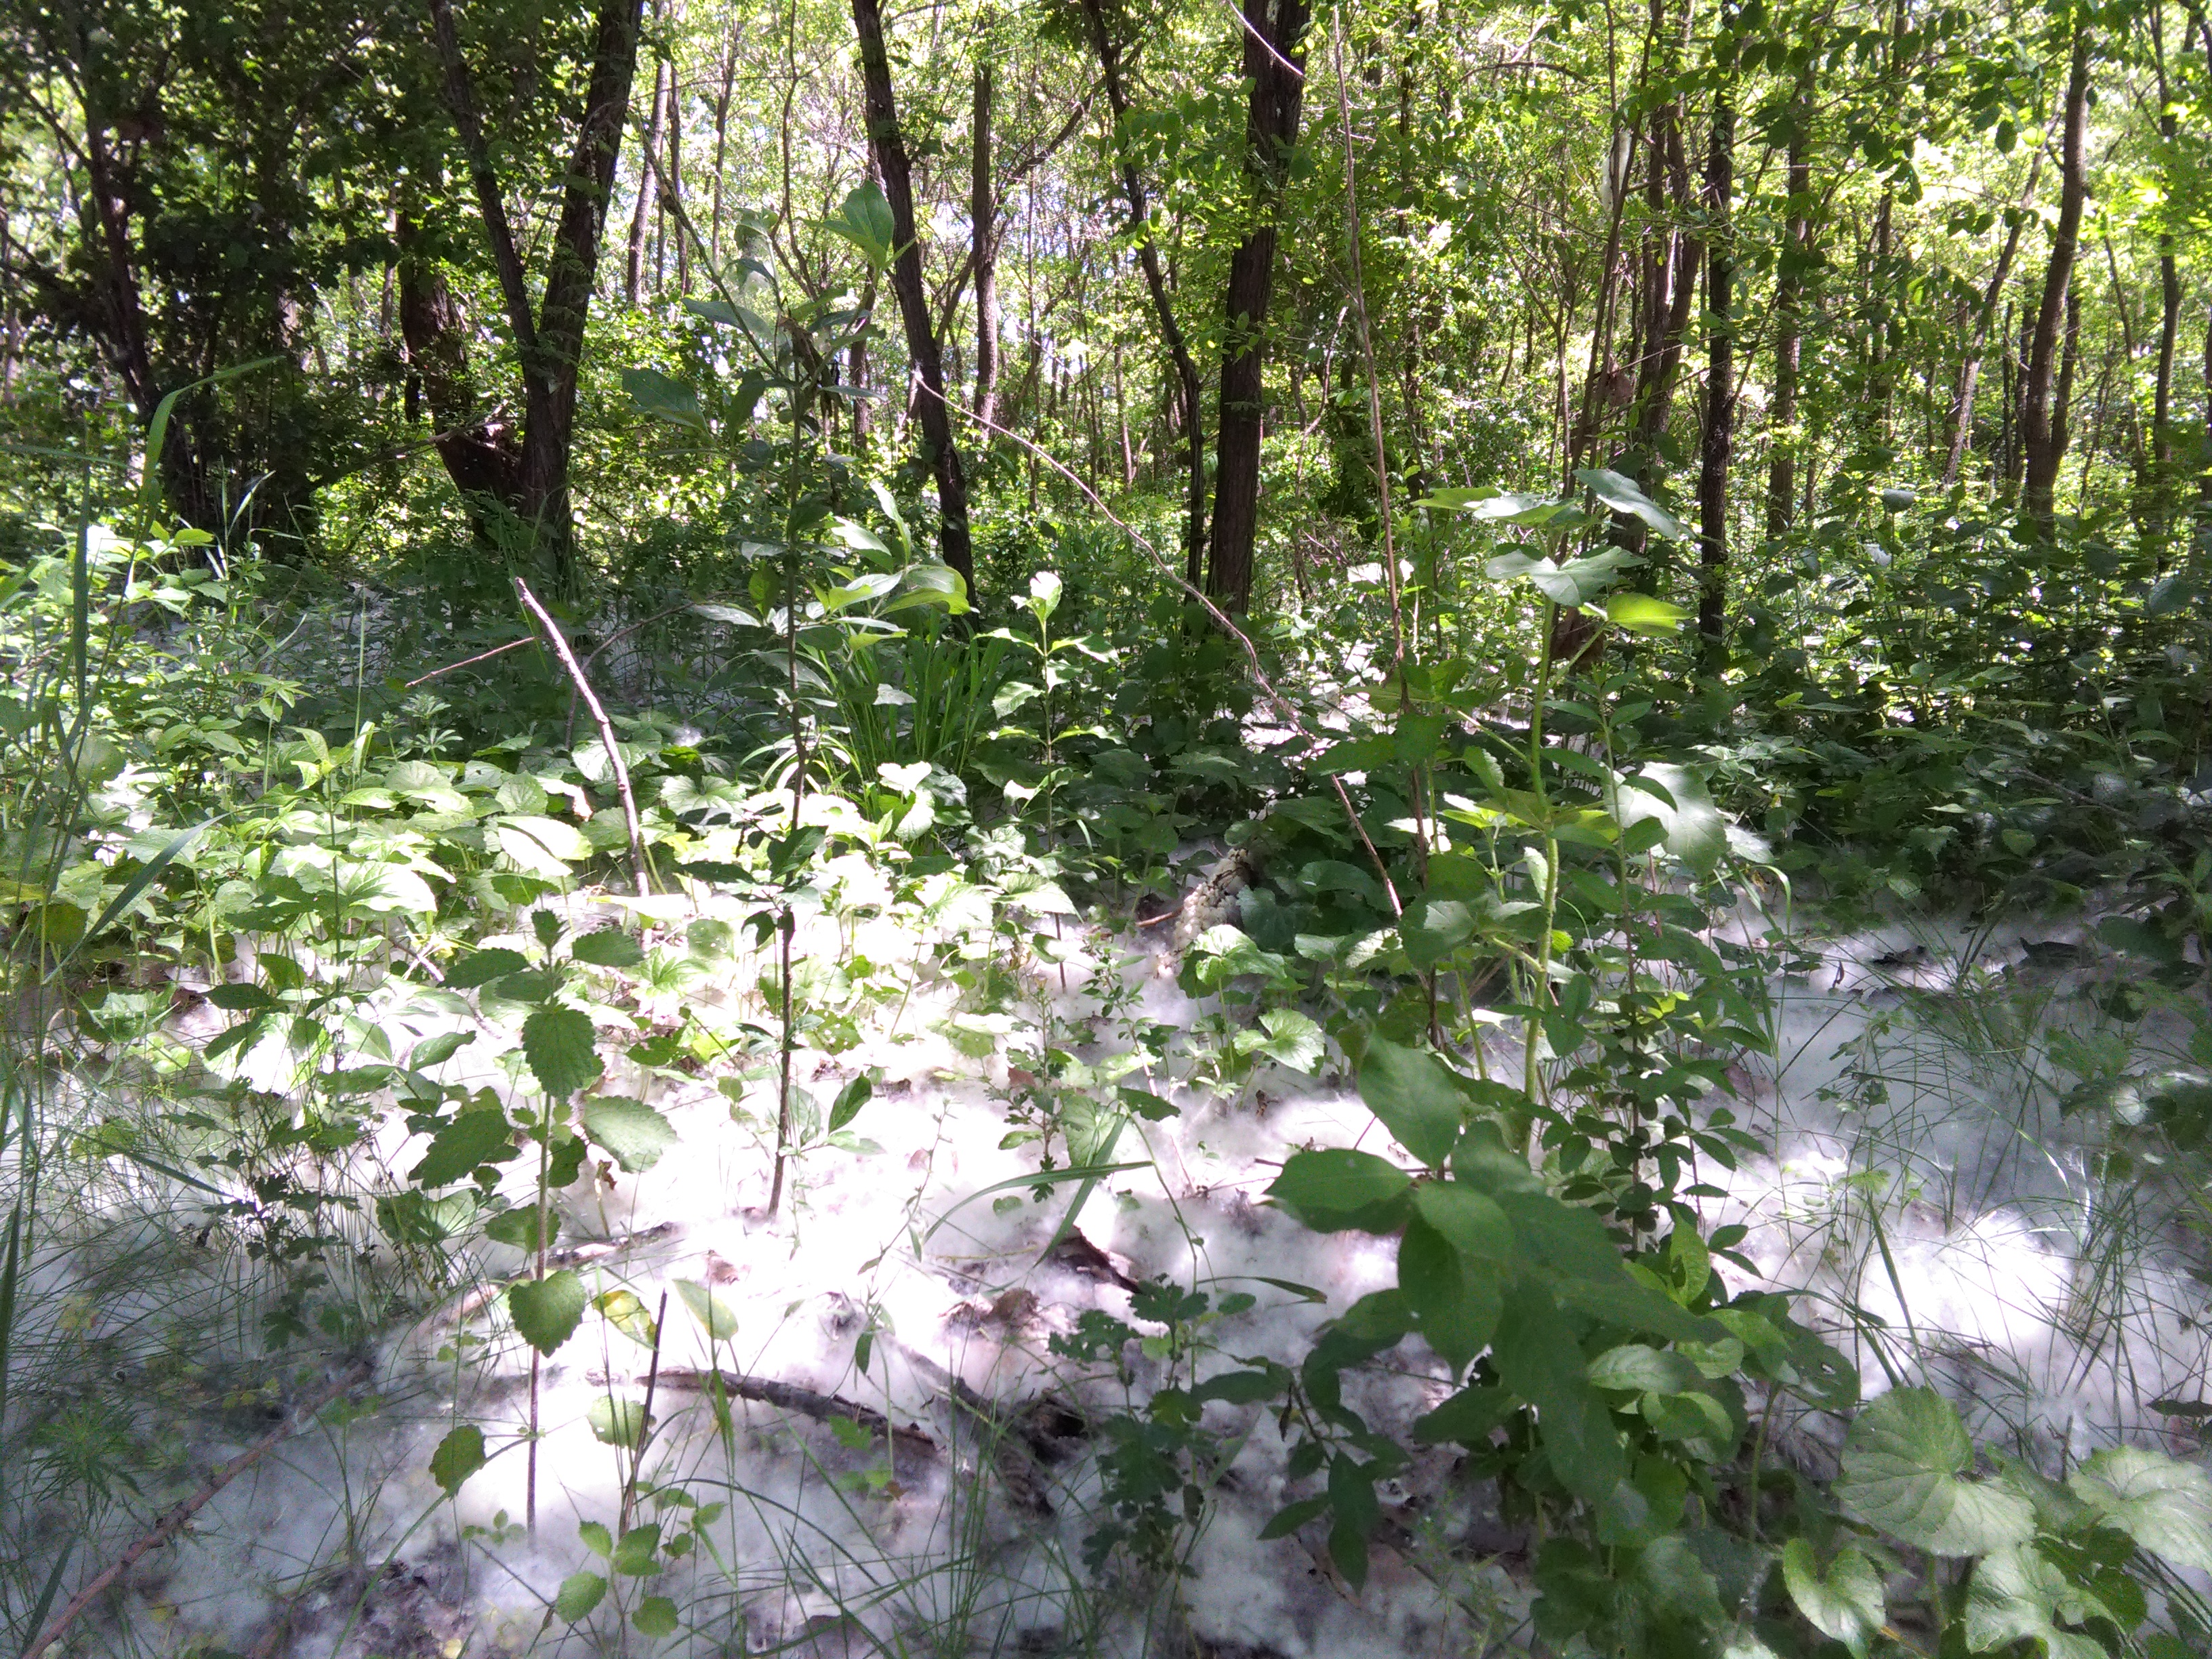
sky, river, road, clouds, vegetation, nature reserve, forest, woodland, natural environment, plant, tree, jungle, valdivian temperate rain forest, biome, riparian forest, flower, old growth forest, leaf, Northern hardwood forest, temperate broadleaf and mixed forest, tropical and subtropical coniferous forests, plant community, rainforest, ecoregion, branch, wildflower, trail, subshrub, state park, groundcover, herbaceous plant, vascular plant